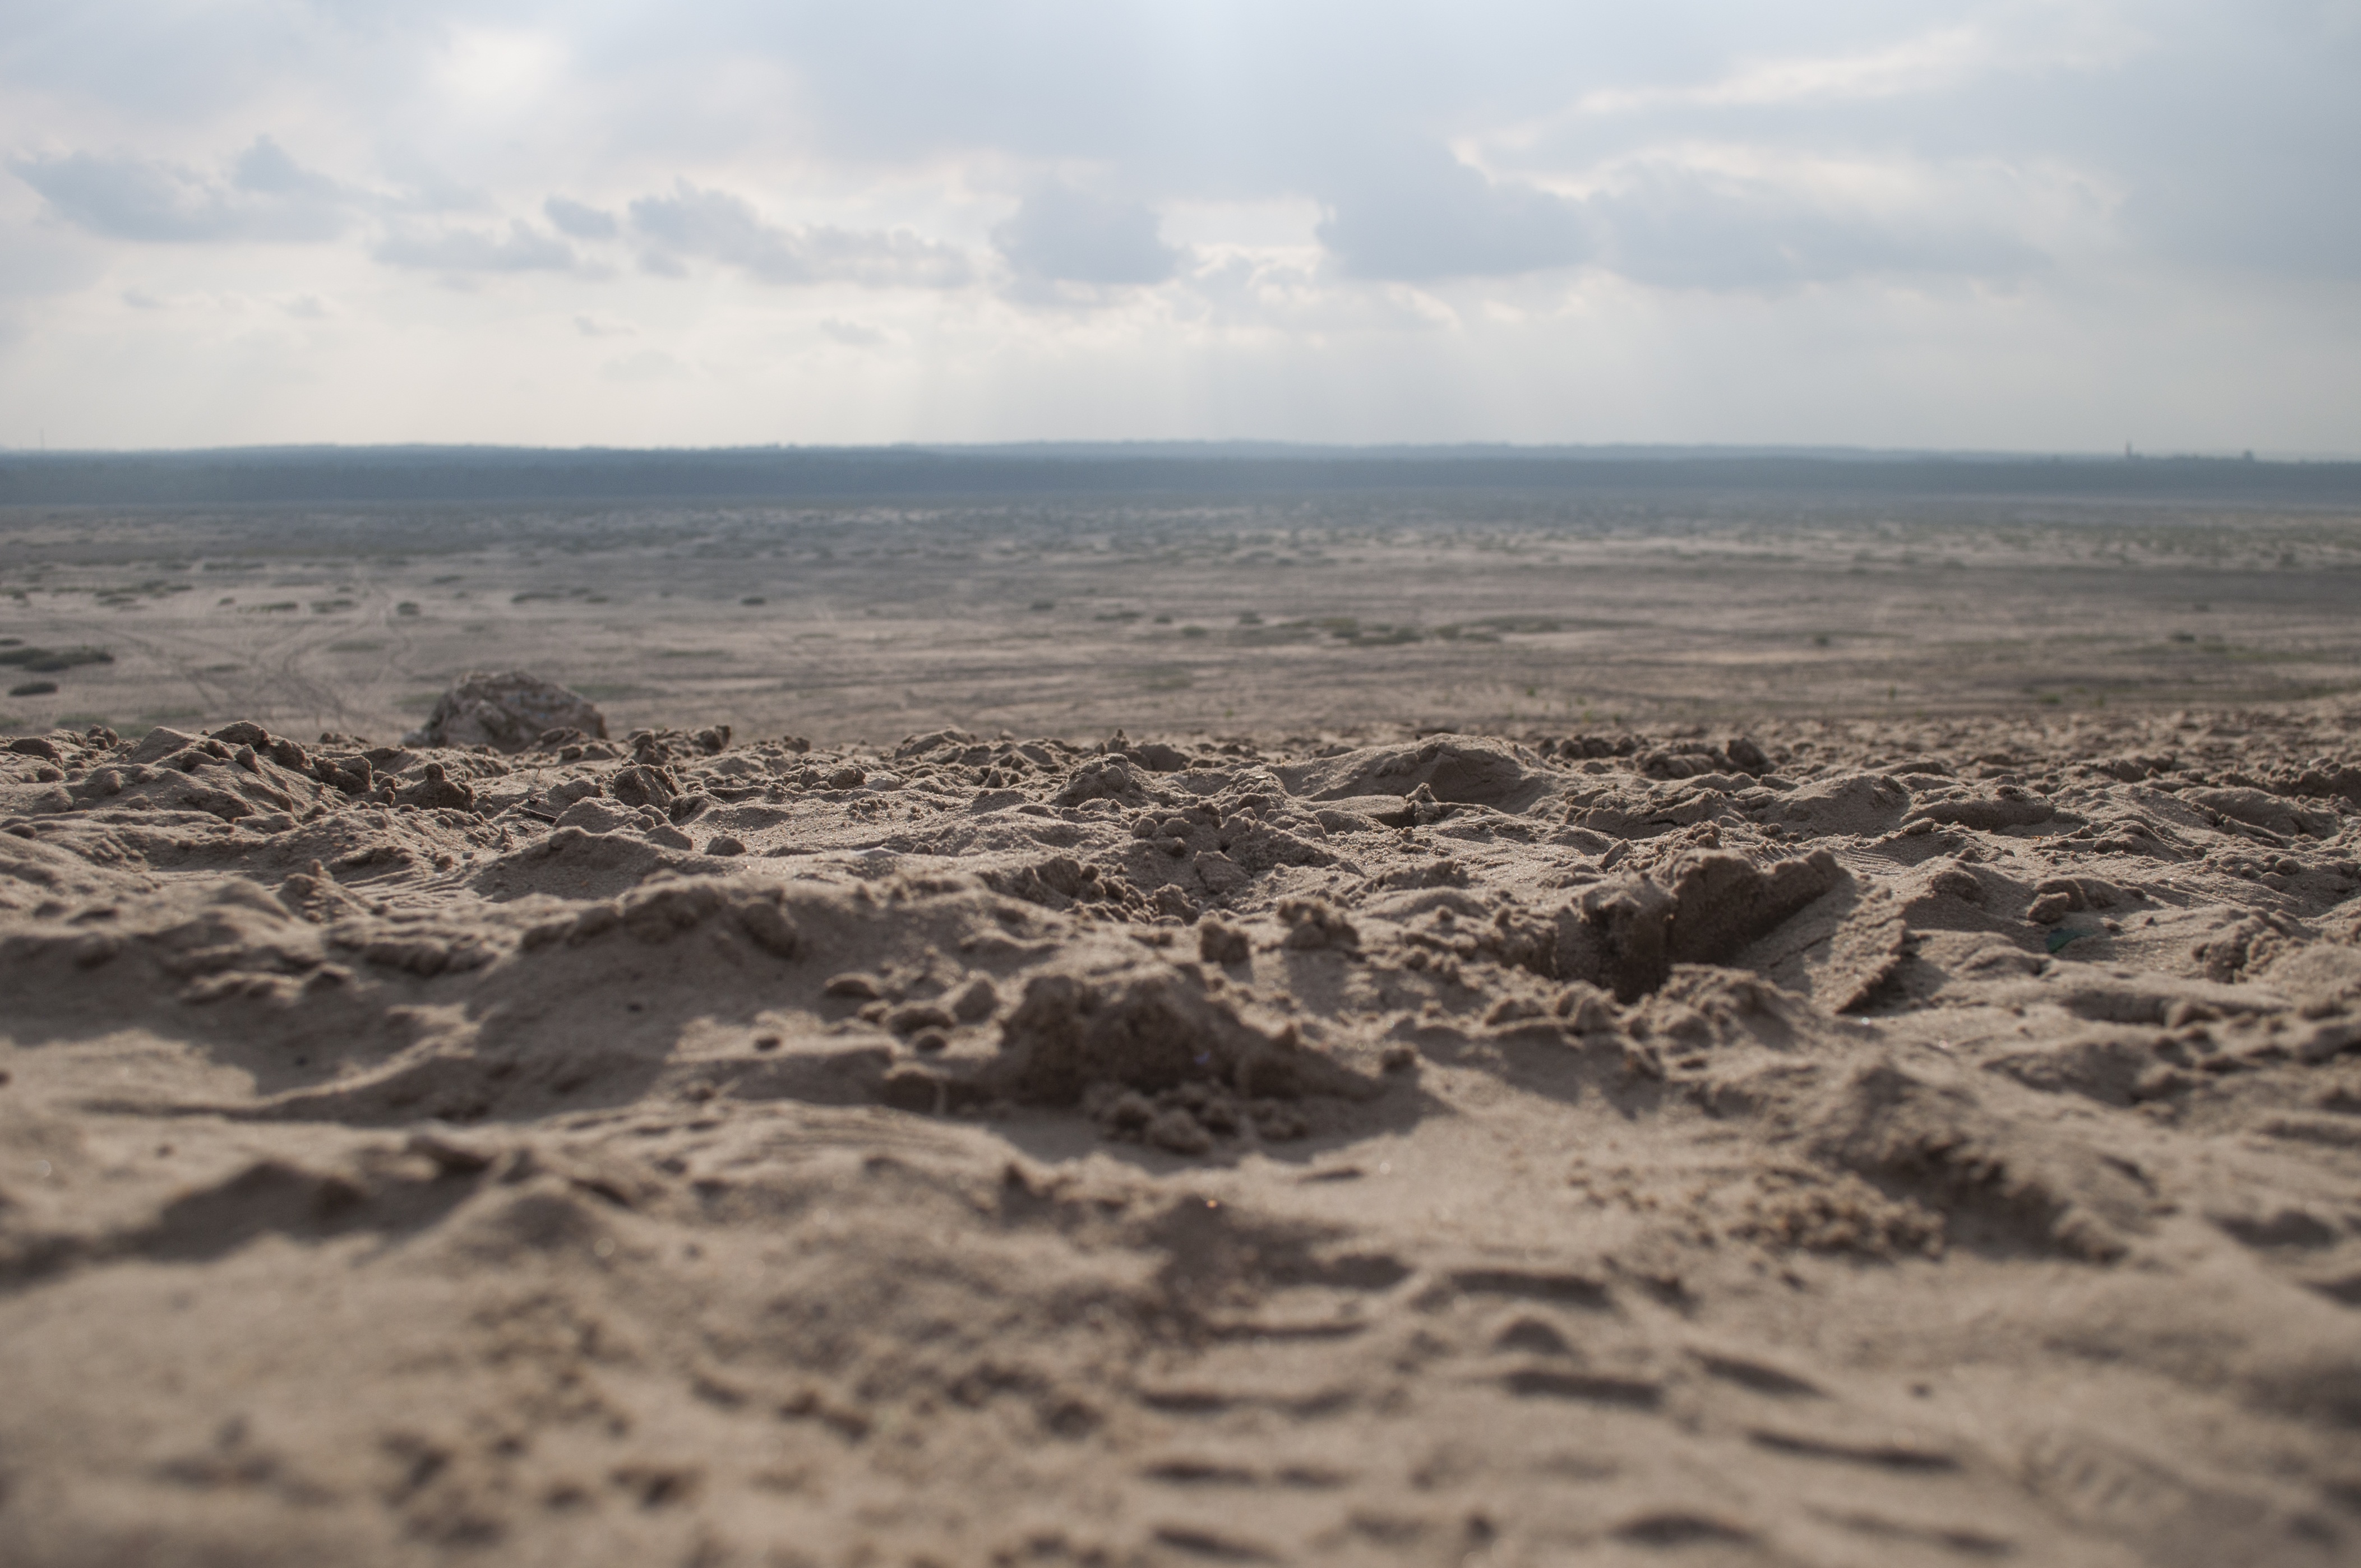
landscape, sea, coast, nature, sand, horizon, cloud, trail, desert, view, dry, soil, material, plain, geology, badlands, plateau, habitat, wadi, traces, the background, landform, the horizon, desert b dowska, natural environment, geographical feature, aeolian landform